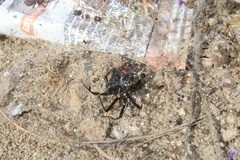
Species: Lactrodectus_hesperus